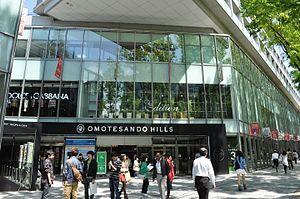
Omotesando Hills est un complexe commercial et résidentiel bâti en 2006 à Tokyo.